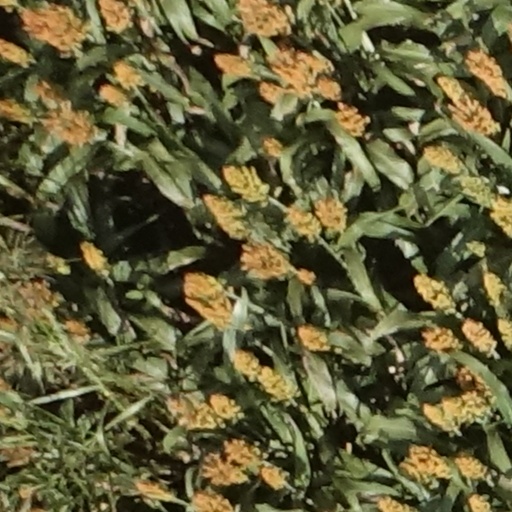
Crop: sorghum